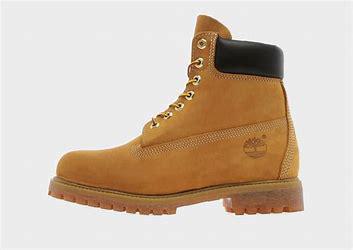
Brand: Timberland
Model: 6